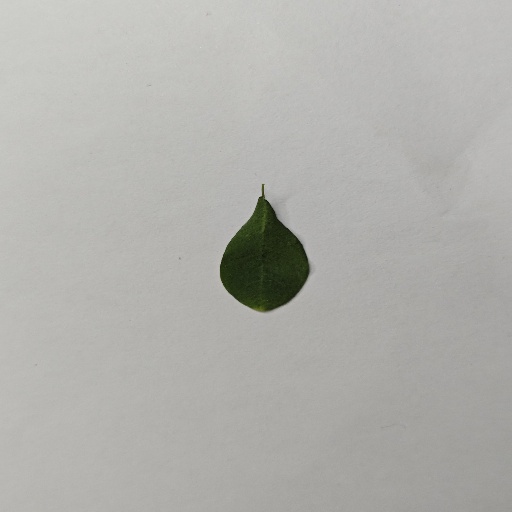
Species: Sojina
Leaf condition: Healthy Leaf